Scouting in Yugoslavia

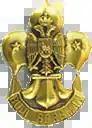
Scout emblem depicting the arms of the Kingdom of Yugoslavia superimposed on a fleur-de-lis, pre-1939

The first Scout units in what was to become Yugoslavia were founded in 1911 by Dr. Miloš Popović, in Belgrade, Kragujevac, Vranje and Valjevo.